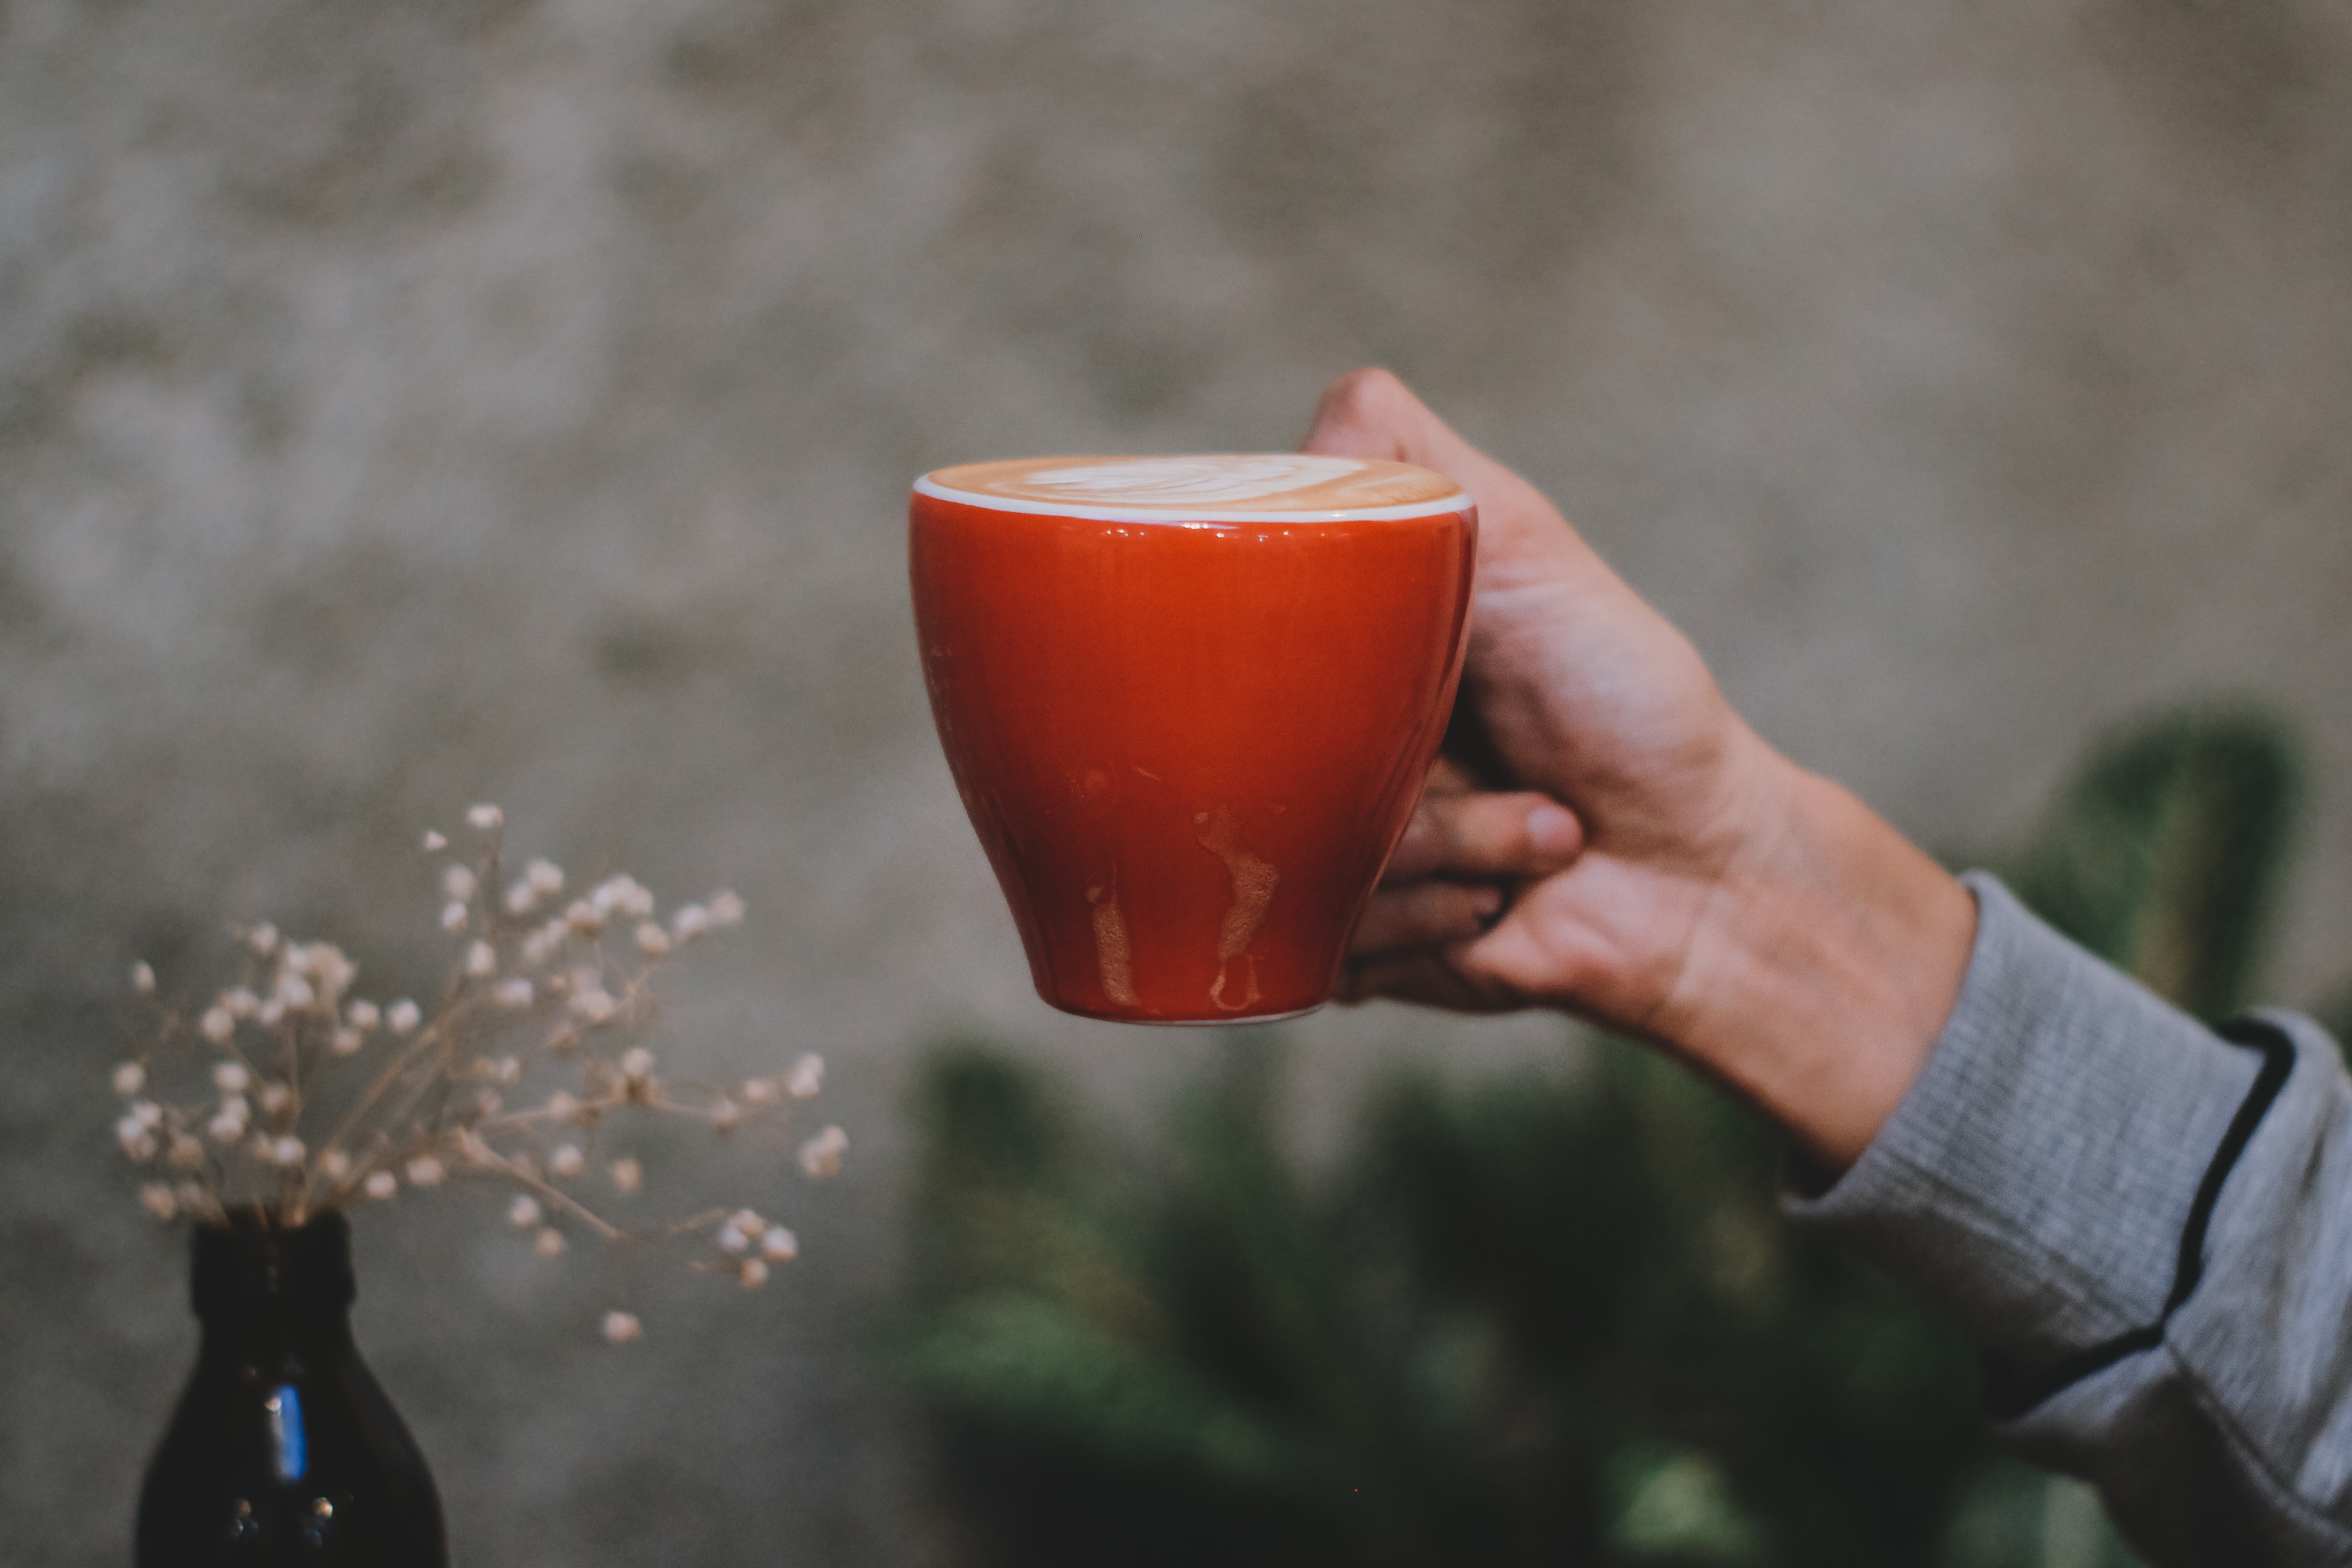
drink, hand, non alcoholic beverage, cocktail, finger, kir, distilled beverage